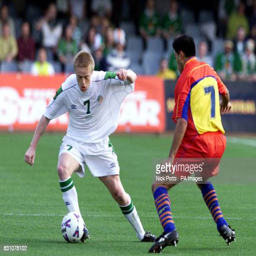
gets past award during the game